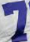
Number: 7